The Tenant of Wildfell Hall (1968 TV series)

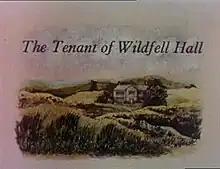
Opening title card

The Tenant of Wildfell Hall is the first adaptation of Anne Brontë's 1848 novel of the same name, produced by BBC and directed by Peter Sasdy. The serial stars Janet Munro as Helen Graham, Bryan Marshall as Gilbert Markham and Corin Redgrave as her spoiled and drunkard husband Arthur Huntington. The serial is incomplete, as episode one, "Recluse", is missing from the BBC Archive.